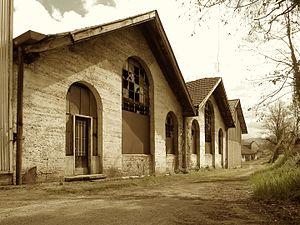
Saint-Lizier (Ariège, France) - Ancienne papeterie de Pourlande.
Saint-Lizier est une commune française située dans le département de l'Ariège, en région Occitanie.